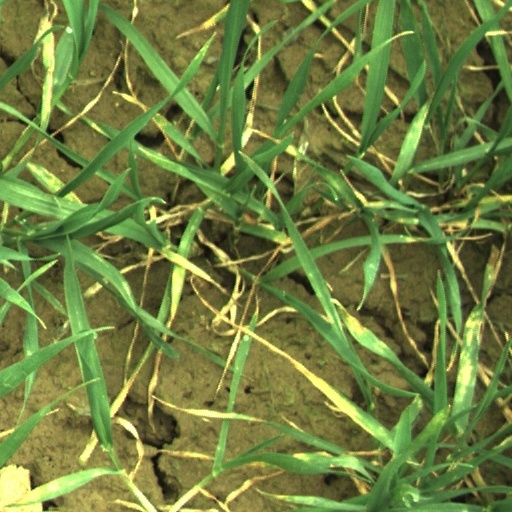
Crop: wheat